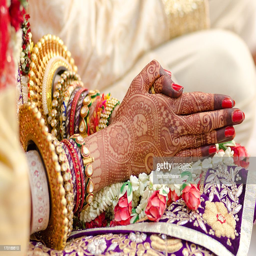
traditional bridal jewelry and henna decoration on the hands of the bride during a religious ceremony at a wedding .